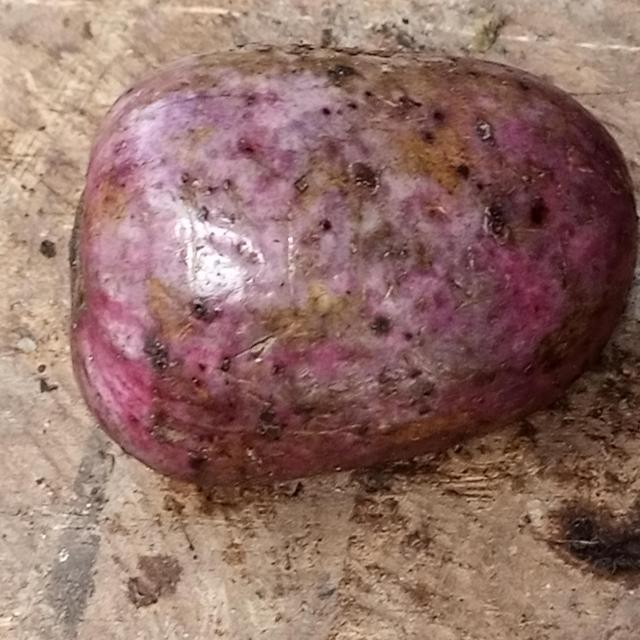
Plum grade: spotted